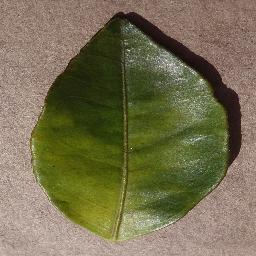
Label: Orange___Haunglongbing_(Citrus_greening)